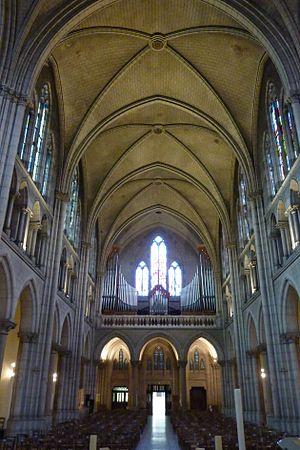
La basilique Notre-Dame-du-Perpétuel-Secours est une église catholique, l'une des cinq basiliques mineures de Paris. Située 55, boulevard de Ménilmontant, dans le 11ᵉ arrondissement de Paris, élevée au rang de basilique mineure le 25 juin 1966 par le pape Paul VI, affiliée à la basilique Sainte-Marie-Majeure de Rome.